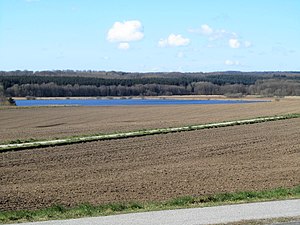
Lading Sø / Fortællinger og sagn
vestenden af søen set mod sydvest
Lading Sø ligger i Østjylland ved landsbyen Lading i Lading Sogn og er en del af det nordlige Aarhus Å system. Syd for søen ligger Skivholme Præstegårdsskov og vest for ligger Lyngballegård Skov samt herregården Lyngballegård. Øst for søen ligger et lille moseområde. Viborgvej afgrænser søområdet mod nord. Størsteparten af Lading Sø ligger i Favrskov Kommune, mens den sydlige del hører til Skanderborg Kommune.